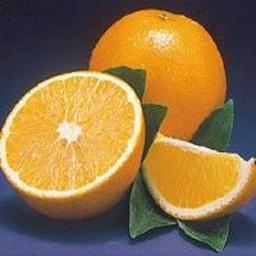
Label: Orange